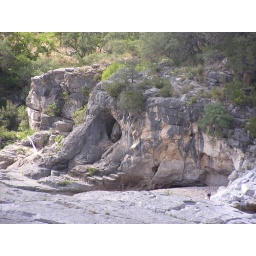
When the water rises during flood stage the rock in the cave spins enlarging its home.